Christopher Evans (outlaw)

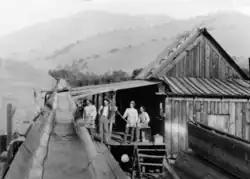
Sanger Flume House, 1890. Chris Evans and Ed Morrell followed the flume all the way to Millwood near Sequoia Lake.

After making a good distance into the mountains, they abandoned the mule and made their way to a large cave that Evans and Sontag had known of previously on Dry Creek, in an area known as Dark Canyon, not far from Evans Redwood Ranch and only a mile upstream from his friends, the Downings. The cave, which Evans and Sontag would name Fort Defiance, was a natural fortress. It had a narrow entry, was perfectly hidden, and had a spring on the inside. John buried his ankle in some wet sand, and the pair hid in the cave for four days without food until it recovered.